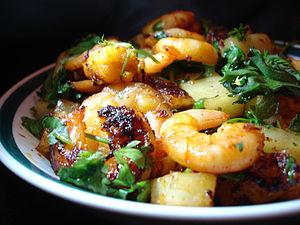
La cuisine awadhie ou cuisine de l'Awadh est originaire de la ville de Lucknow, la capitale de l'état de l'Uttar Pradesh en Inde.